Madame Clicquot Ponsardin

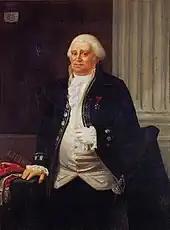
Portrait of Nicolas Ponsardin, donated to the city of Reims by his daughter

Like Nicholas Ponsardin, Philippe Clicquot ran a successful textile business. In addition, he was an owner of vineyards in the Champagne country and had established a wine business. In an attempt to consolidate the power of their two businesses, Mr. Ponsardin and Mr. Clicquot arranged a wedding between their children, which was common at the time. Thus, François Clicquot and Barbe-Nicole Ponsardin were married on 10 June 1798. She was 21 at the time of the marriage.